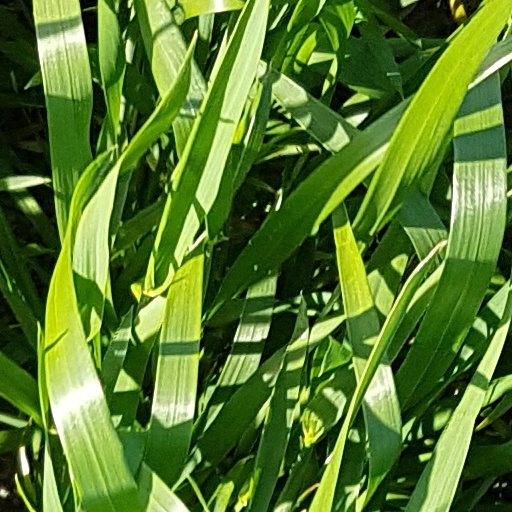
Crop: wheat